Shower (precipitation)

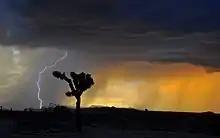
A violent electrical storm results from convective cumulonimbus above the LCL.

If the convection is more intense, it leads to the formation of cumulonimbus clouds, which have a very high vertical extent. The size of such clouds permits the displacement of electric charges from the bottom to the top, which produce lightning and its associated thunder. The showers associated with cumulonimbus clouds are therefore called "thundershowers" or "thunderstorms", which, along with heavy rain, can also produce hail and other violent phenomena.